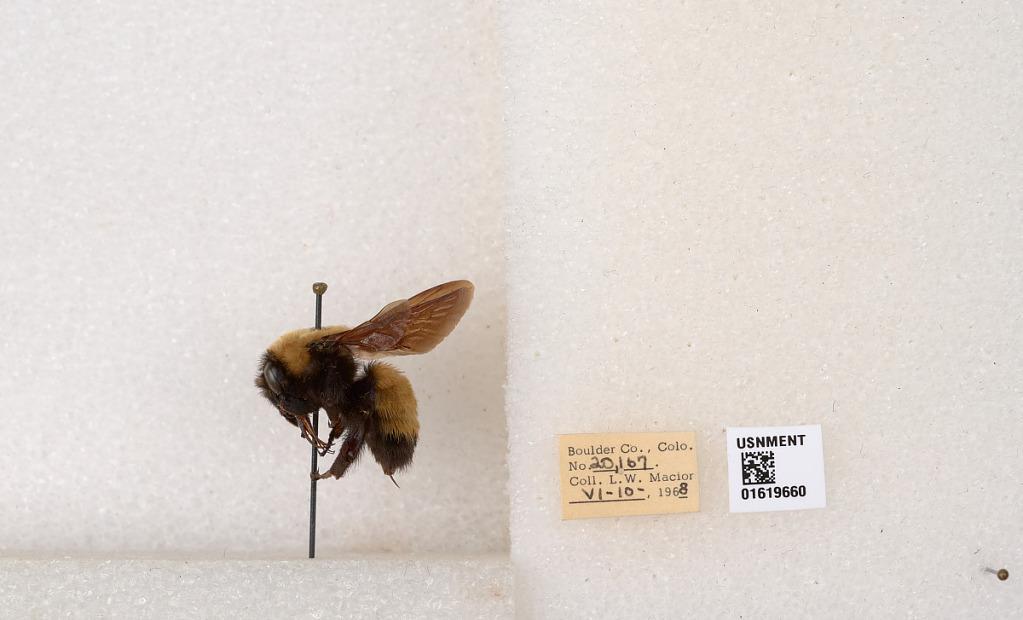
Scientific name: Bombus (Bombus) nevadensis Cresson